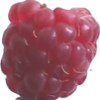
Label: raspberry